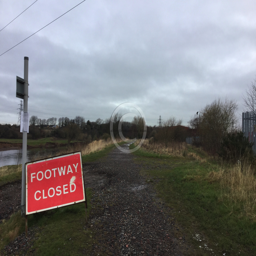
a simple path closed sign advises of problems ahead